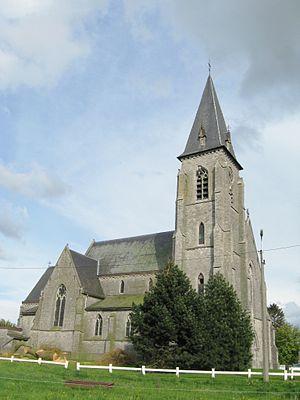
Eglise Saint-Martin à Darion
Le diocèse de Liège, dans la province de Liège en Belgique, compte 529 paroisses. Ces paroisses sont regroupées en unité pastorale, et certaines unités pastorales forment l'un des 17 doyennés.